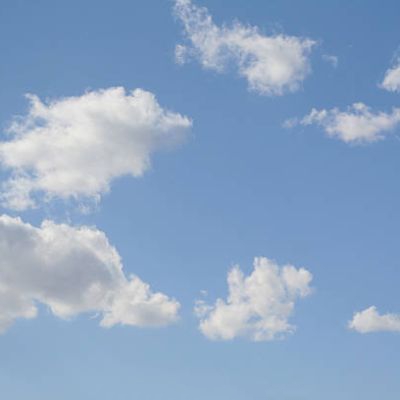
Cloud type: Cirrocumulus (Cc)